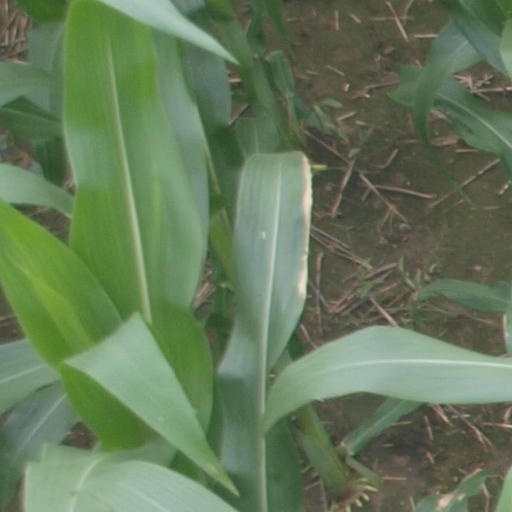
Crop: maize; corn